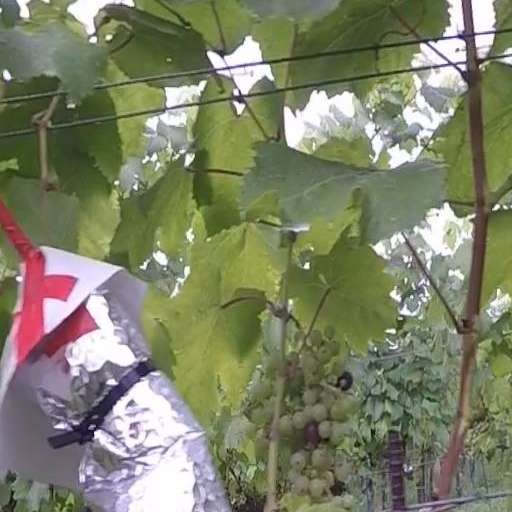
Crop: grape